Marienlyst Stadion

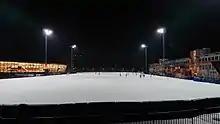
This photo, facing north, shows the artificial ice field in the Marienlyst stadium complex in Drammen, Norway. During summer, the cover is artificial turf for soccer. On the left, Drammensbadet swimming hall. On the right, the western part of Marienlyst stadium, which also houses the wardrobe section and garage for the ice field.

The Gamle Gress (old Turf) is part of a sport complex, with the adjacent bandy field (artificial ice) and the athletics stadium next door as well as the sports hall for indoor athletics and handball.